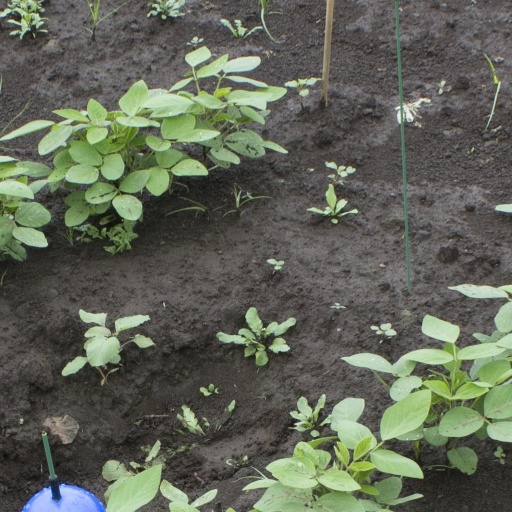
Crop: soybean